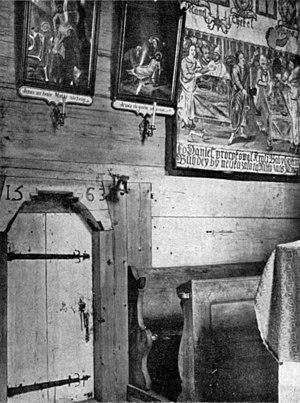
Gůty (Těšín), L'église annexe du Saint-Corpus-de-Jésus, Petit portail de la sacristie.